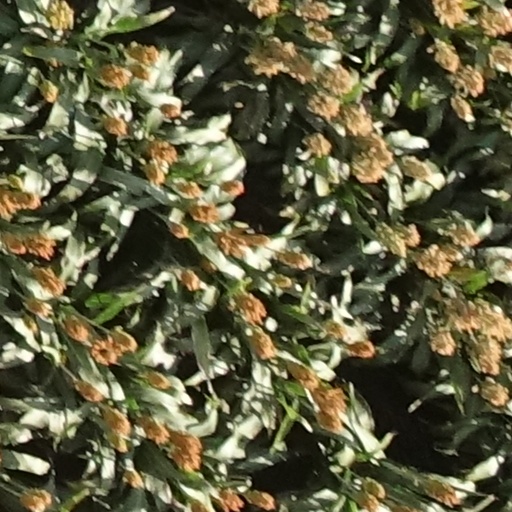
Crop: sorghum